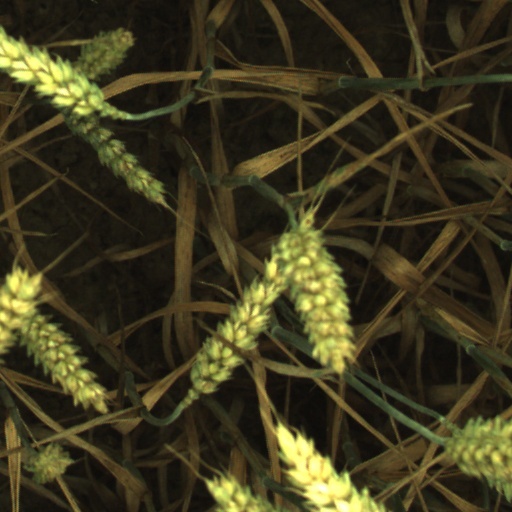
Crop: wheat